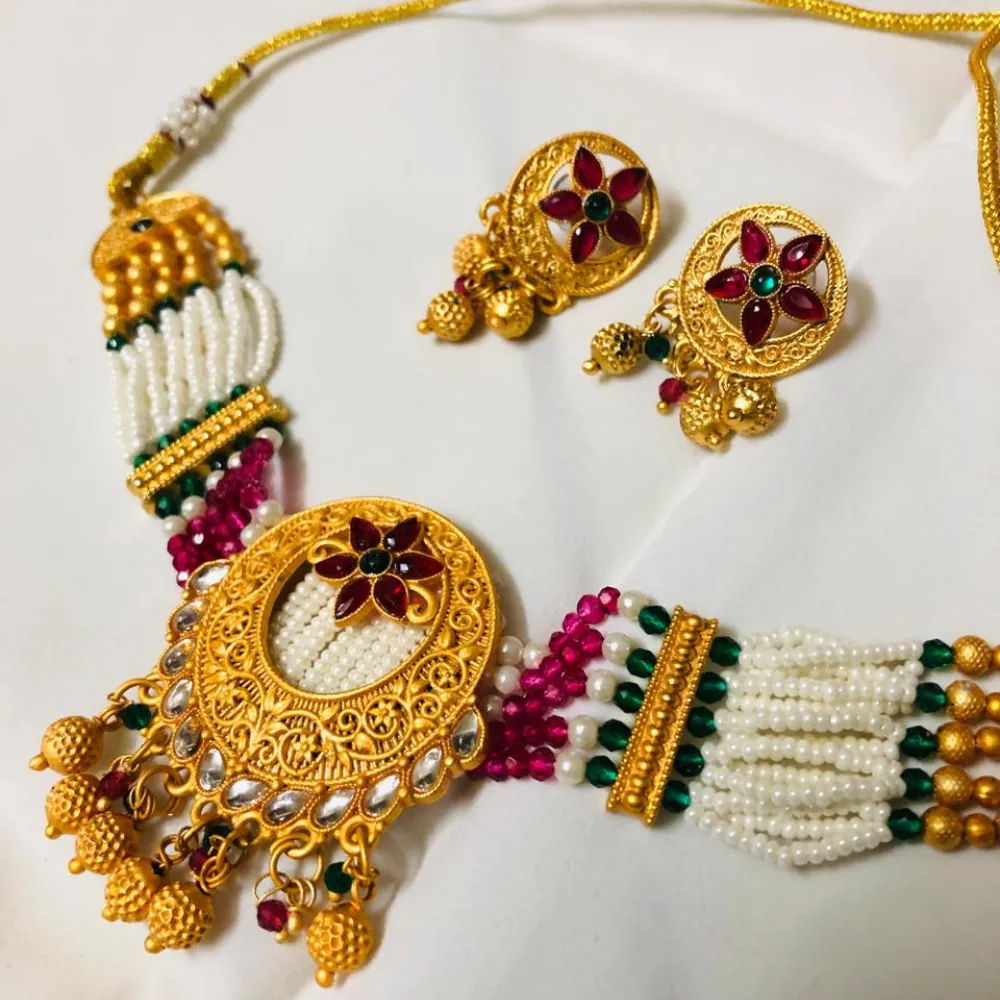
Anant Enterprise Traditional Indian Choker Nacklace Set | Handmade Bridal Jewelry with Glass Beads | Trendy Fashion Accessory | Antique Finish Necklace & Earrings
Type: Necklaces
Brand: ANANT ENTERPRISE
Price: Rs. 299
 Product Description: Add a touch of elegance and tradition to your wardrobe with this stunning Handmade Choker Set, a perfect blend of craftsmanship and style. Designed for women who love unique jewelry, this set includes a beautifully handcrafted choker necklace and matching earrings. Features: Exquisite Design: Made with intricate detailing and high-quality materials, this choker set is ideal for weddings, parties, and festive occasions. Handmade Craftsmanship: Each piece is meticulously handcrafted, ensuring a unique and premium finish that stands out. Comfortable Fit: Lightweight and adjustable, the necklace ensures a snug yet comfortable fit for all-day wear. Versatile Style: Pair it with traditional sarees, lehengas, or even modern outfits for a statement look. Perfect Gift: Comes in an elegant packaging, making it an ideal gift for birthdays, anniversaries, or special occasions.
Features: Included Components :- Pack of 1 Chokor Set With Earrings.,Material type :- Metal,Chain type :- Rope,Item type name :- Chokor Set
Included: Pack-of-1-Chokor-Naklace-set-with-earrings